Mūza Rubackytė

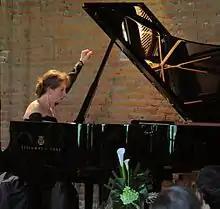

Mūza Rubackytė (born May 19, 1959) is a Lithuanian pianist, currently residing in Vilnius, Paris and Geneva. Rubackytė has been awarded the Order of the Lithuanian Grand Duke Gediminas, Lithuanian Muzes, and has been named as the National Artist of Lithuania.